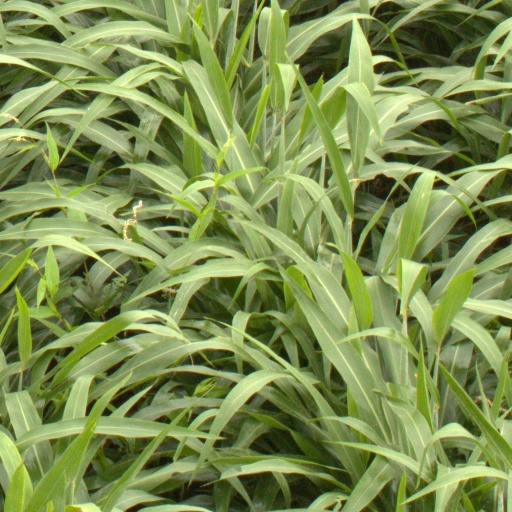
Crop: sorghum